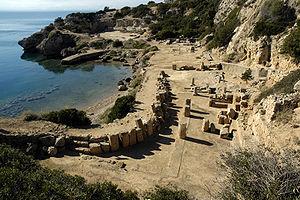
Tintin et le Mystère de La Toison d’or est un film franco-belge de Jean-Jacques Vierne, sorti en 1961.
L'Héraion de Pérachora est un sanctuaire grec antique dédié à la déesse Héra. Il est situé à environ 14 km au nord-ouest de Corinthe, et à 75 km à l'ouest d'Athènes, dans une crique du golfe de Corinthe, au bout du cap Pérachora.